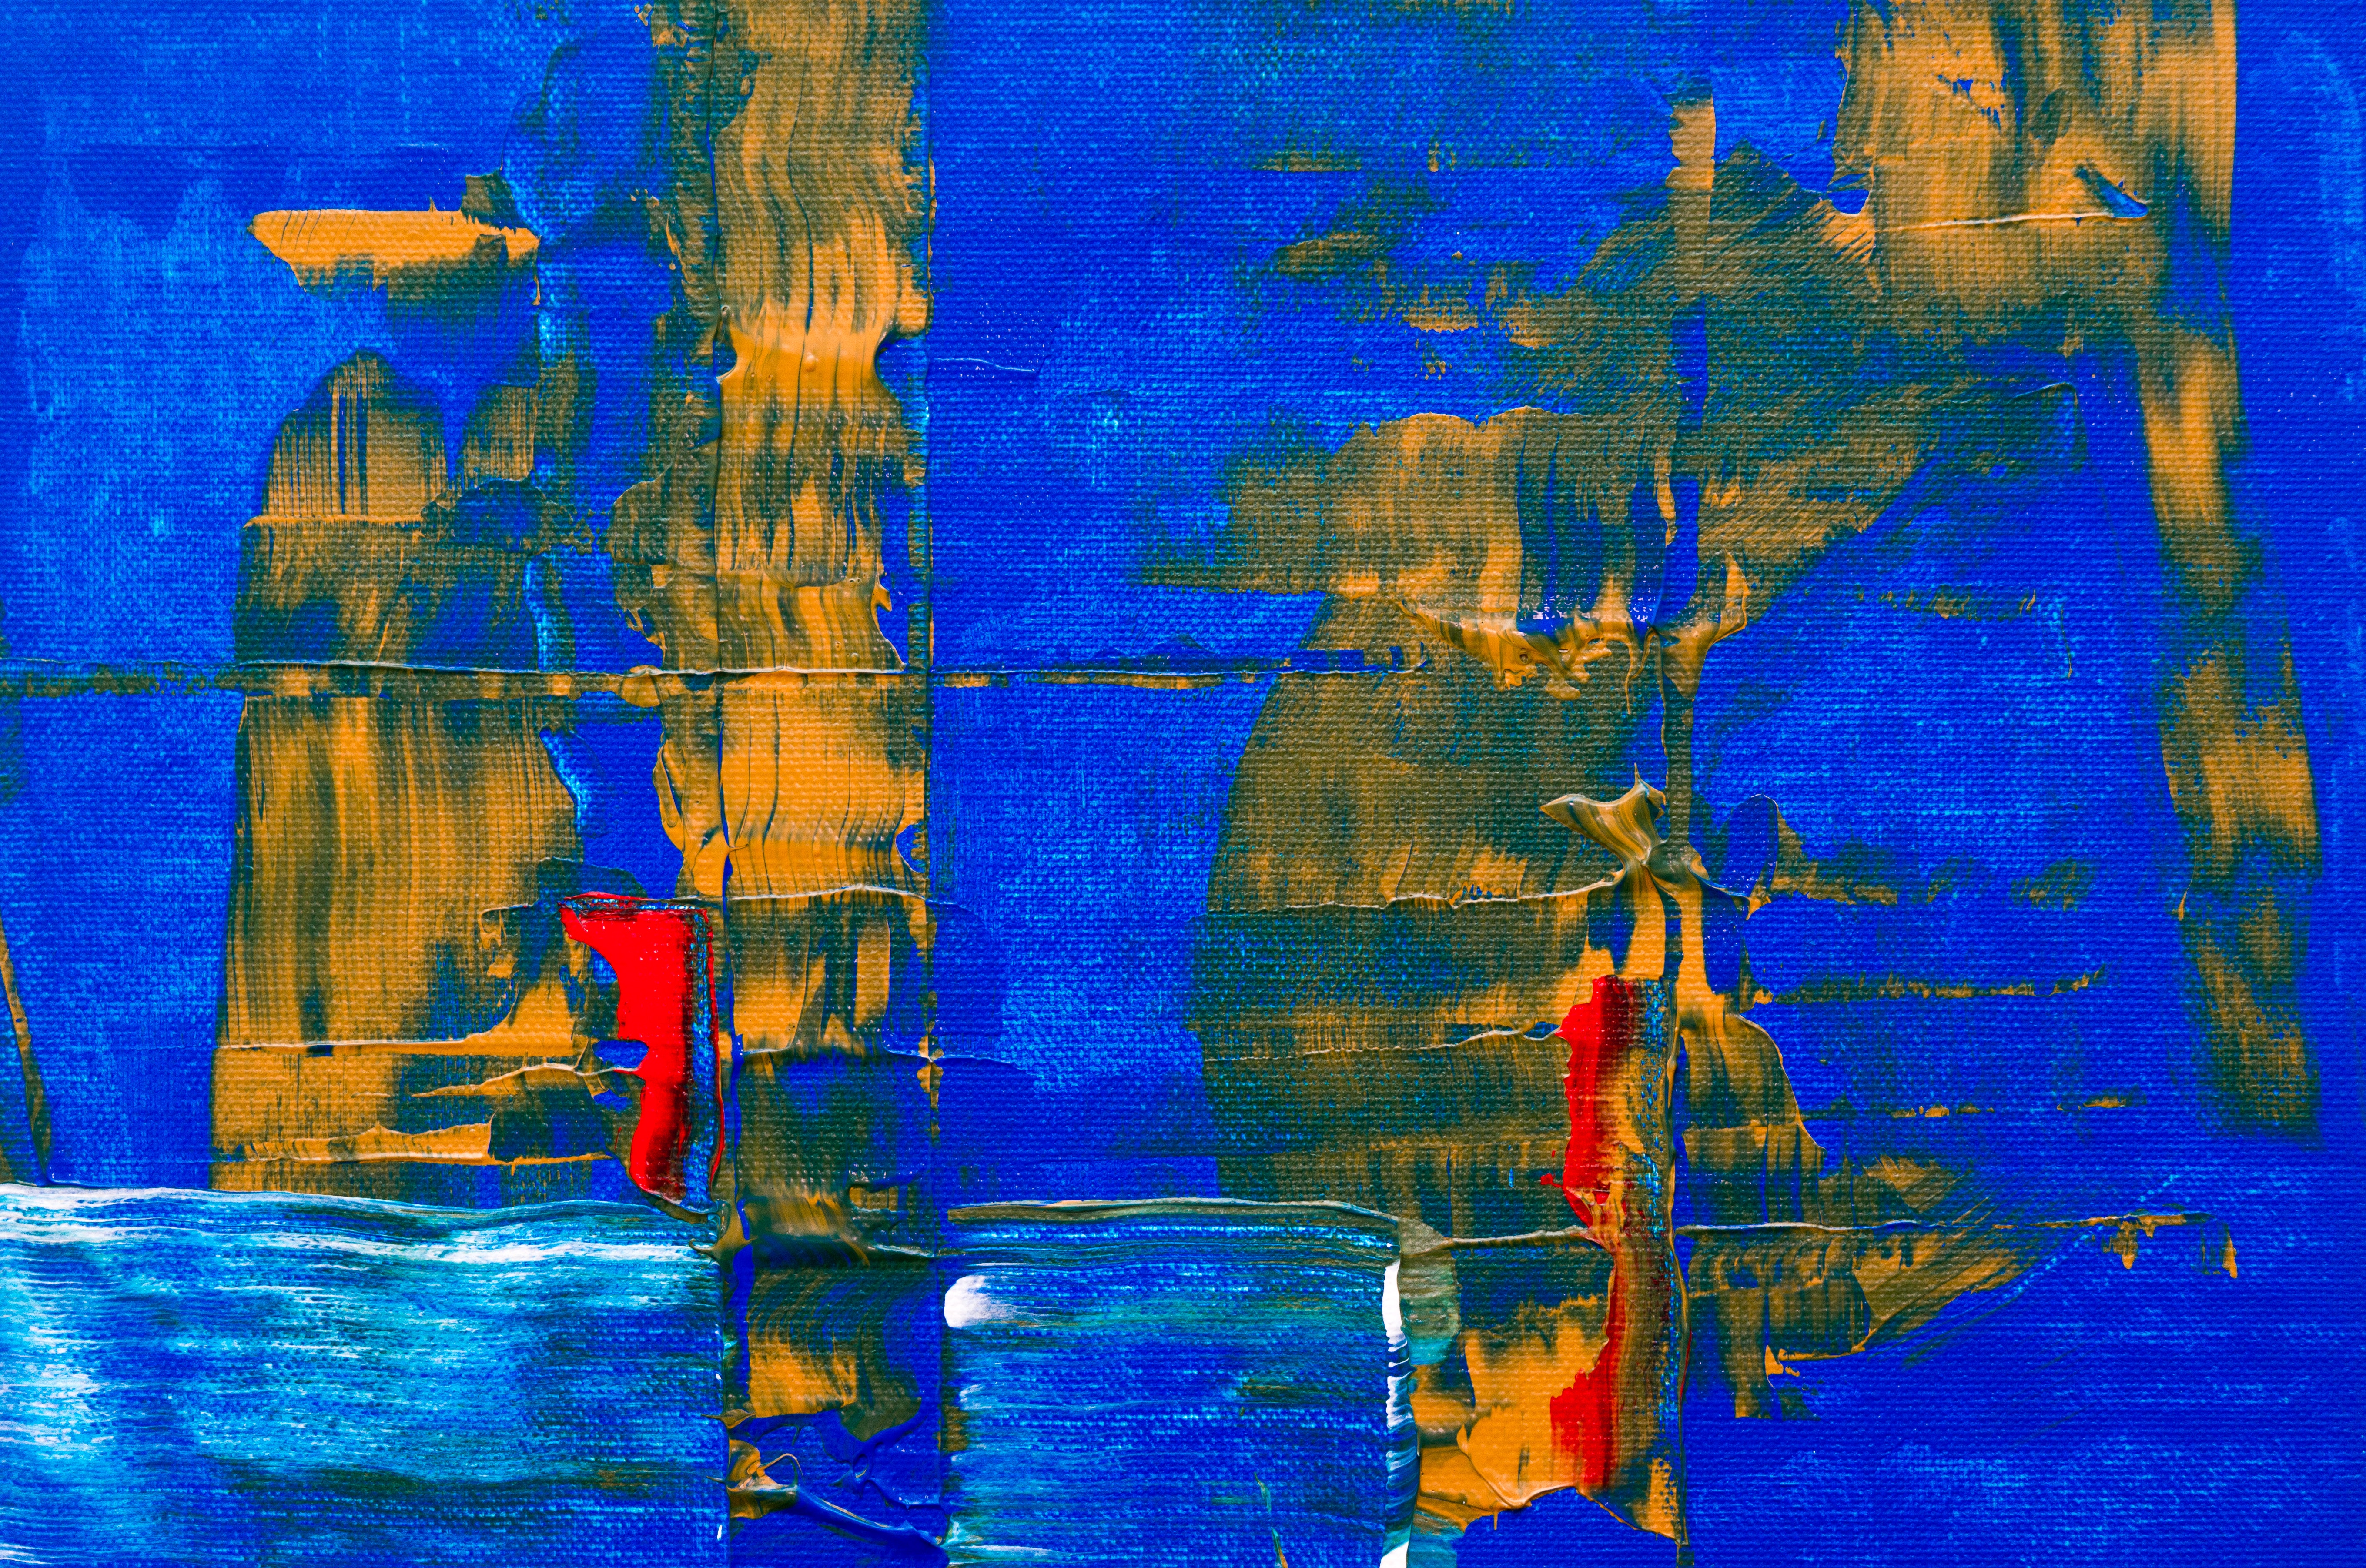
blue, water, reflection, red, majorelle blue, painting, sky, art, tree, electric blue, paint, modern art, acrylic paint, Colorfulness, visual arts, watercolor paint